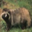
Label: raccoon